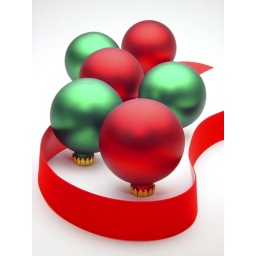
Assortment of decorative Christmas tree ornaments arranged against a white background